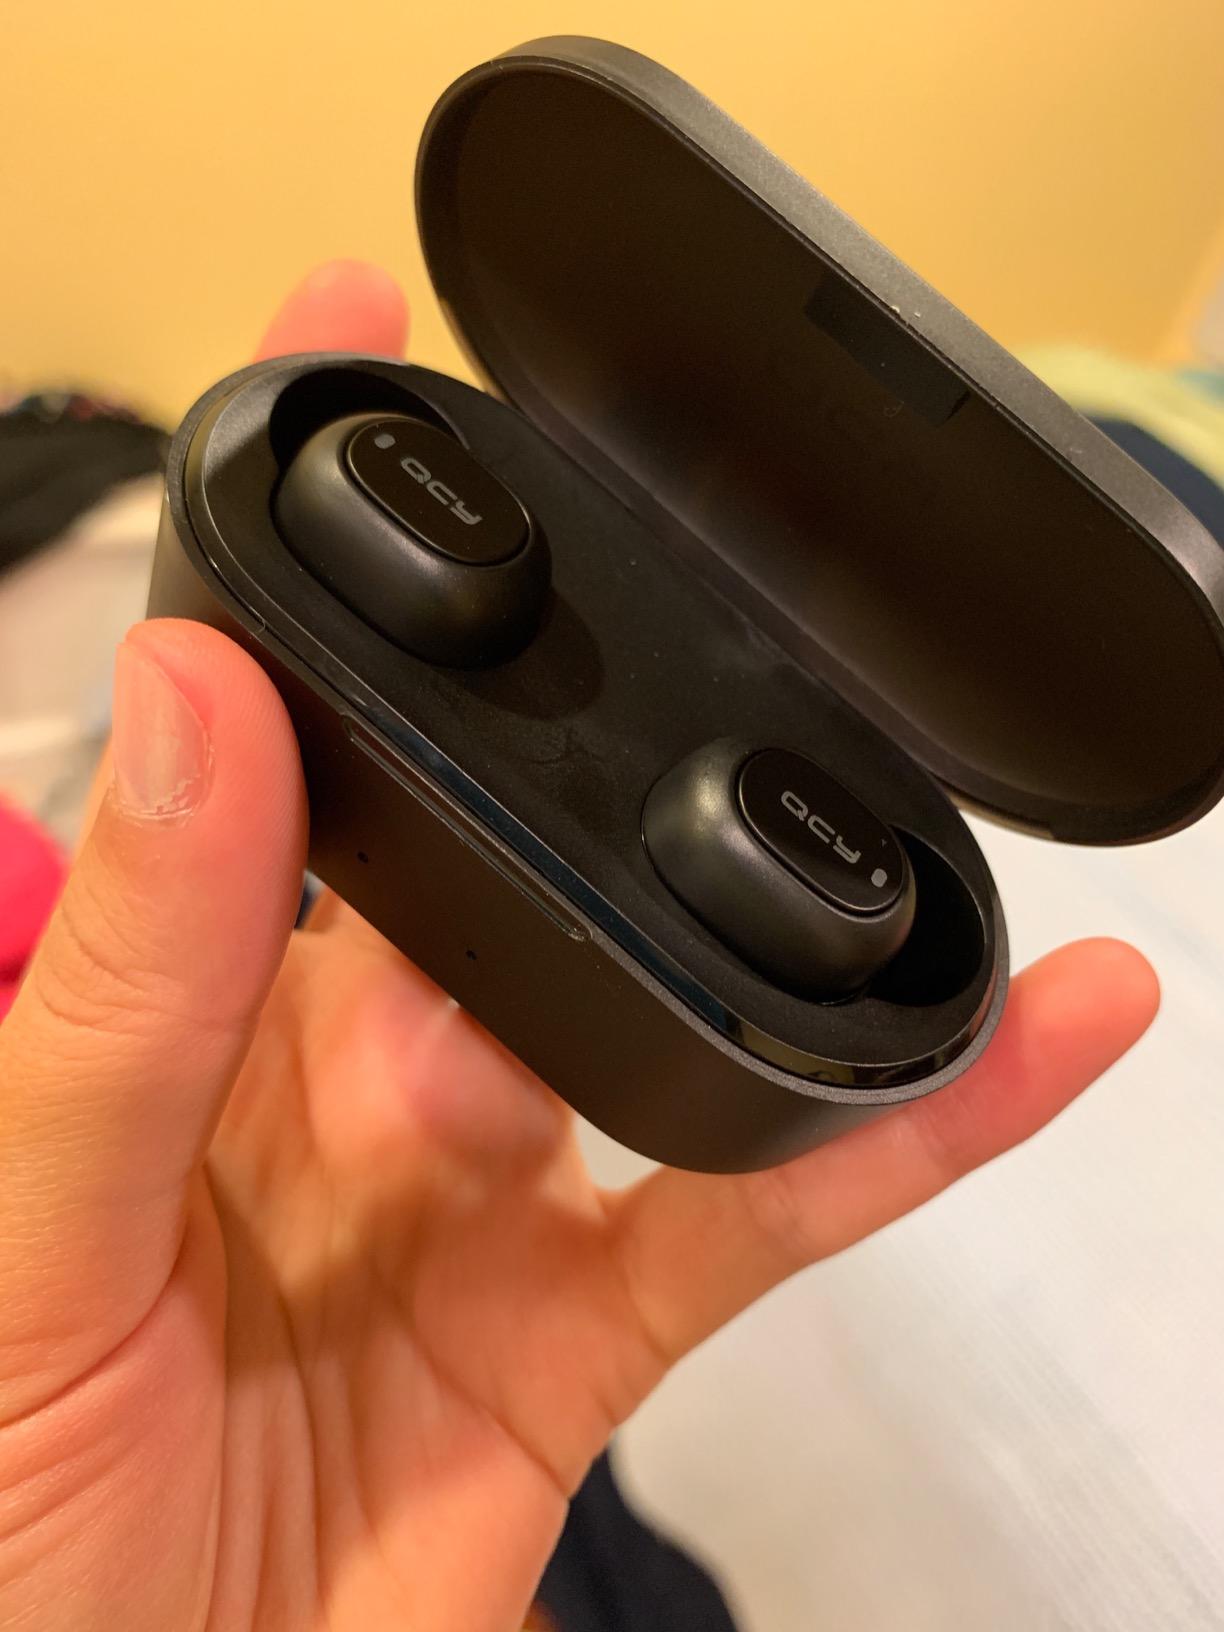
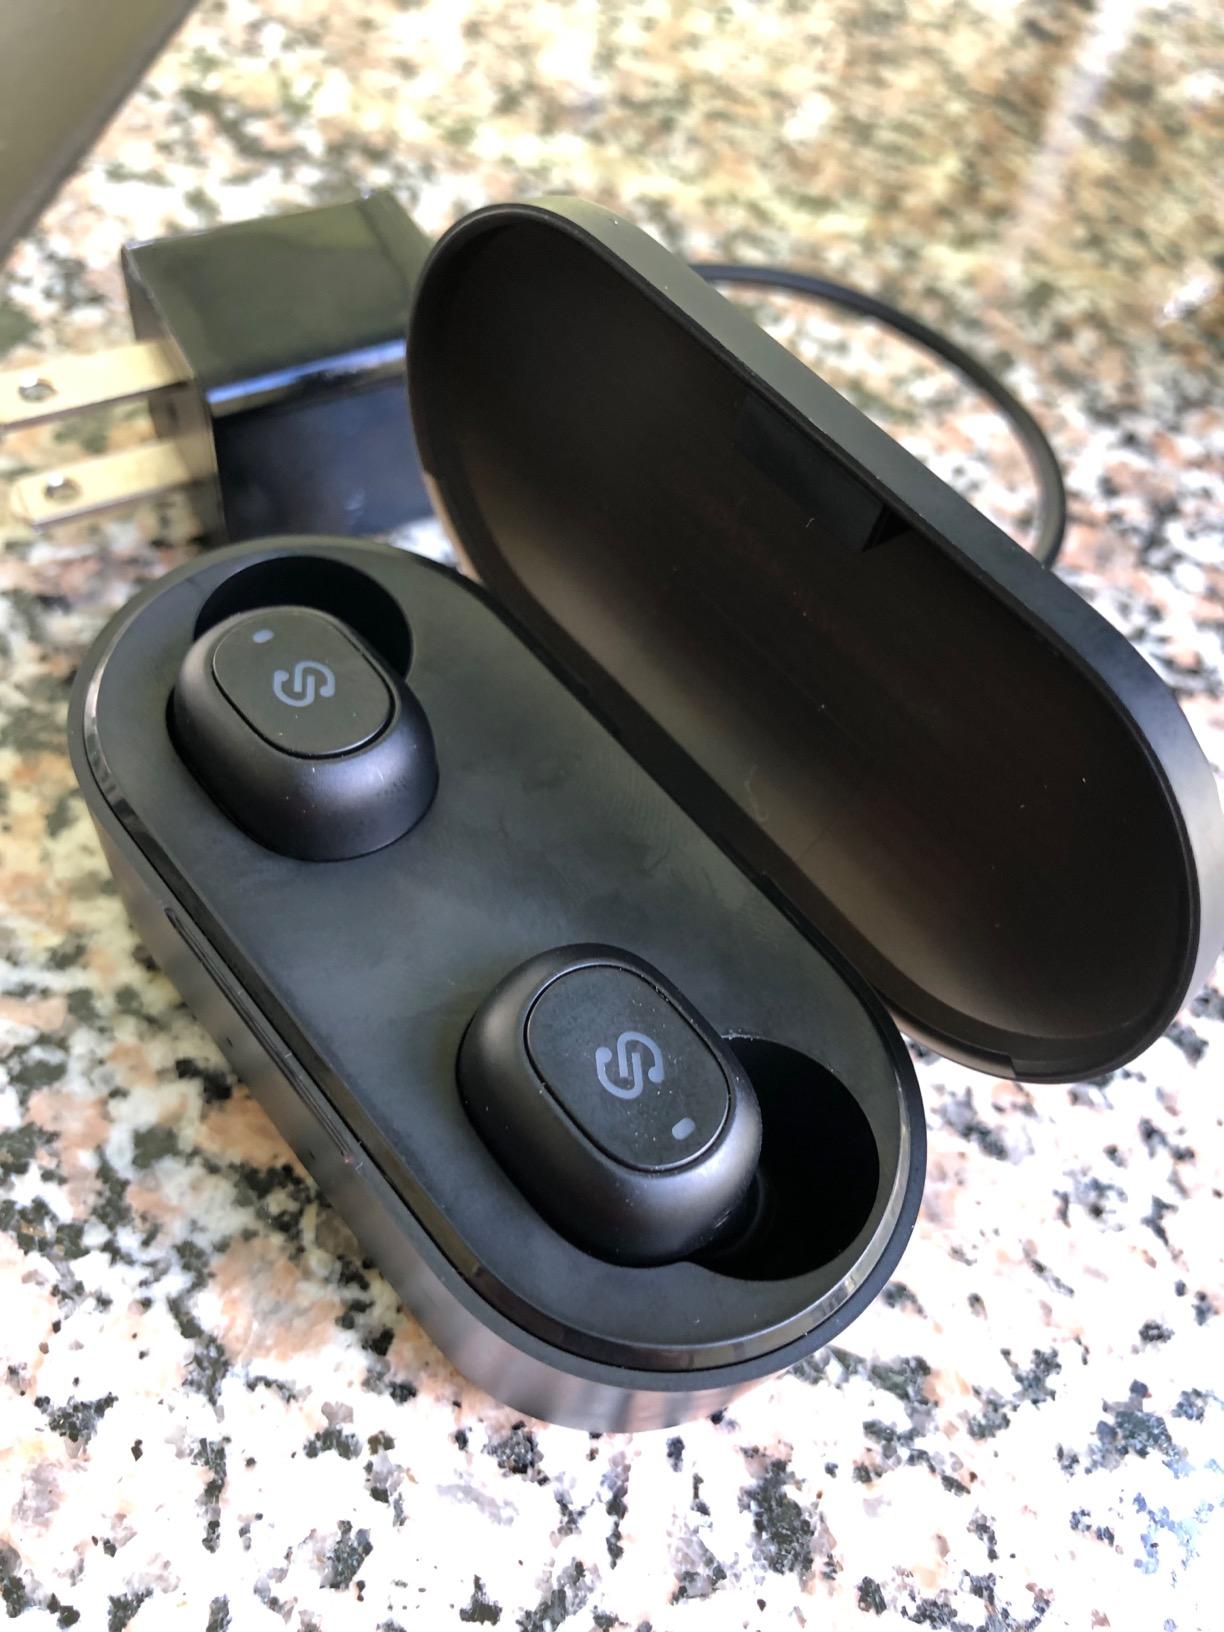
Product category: earbuds
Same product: no